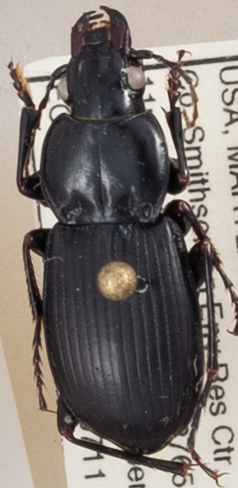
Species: Cyclotrachelus sigillatus
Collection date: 2019-07-11 04:00:00
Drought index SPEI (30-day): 0.966
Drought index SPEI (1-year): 2.09
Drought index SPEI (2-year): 1.85